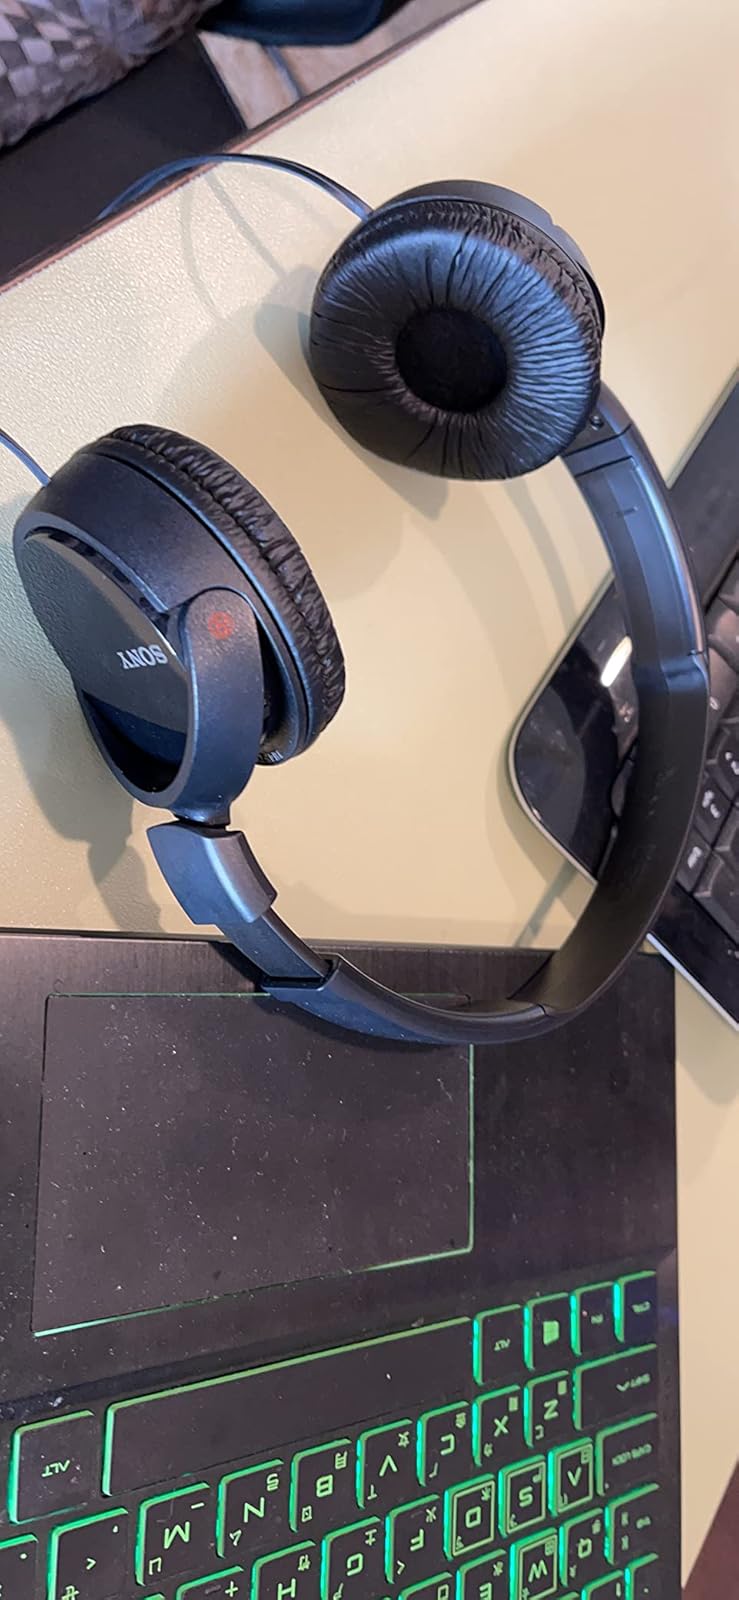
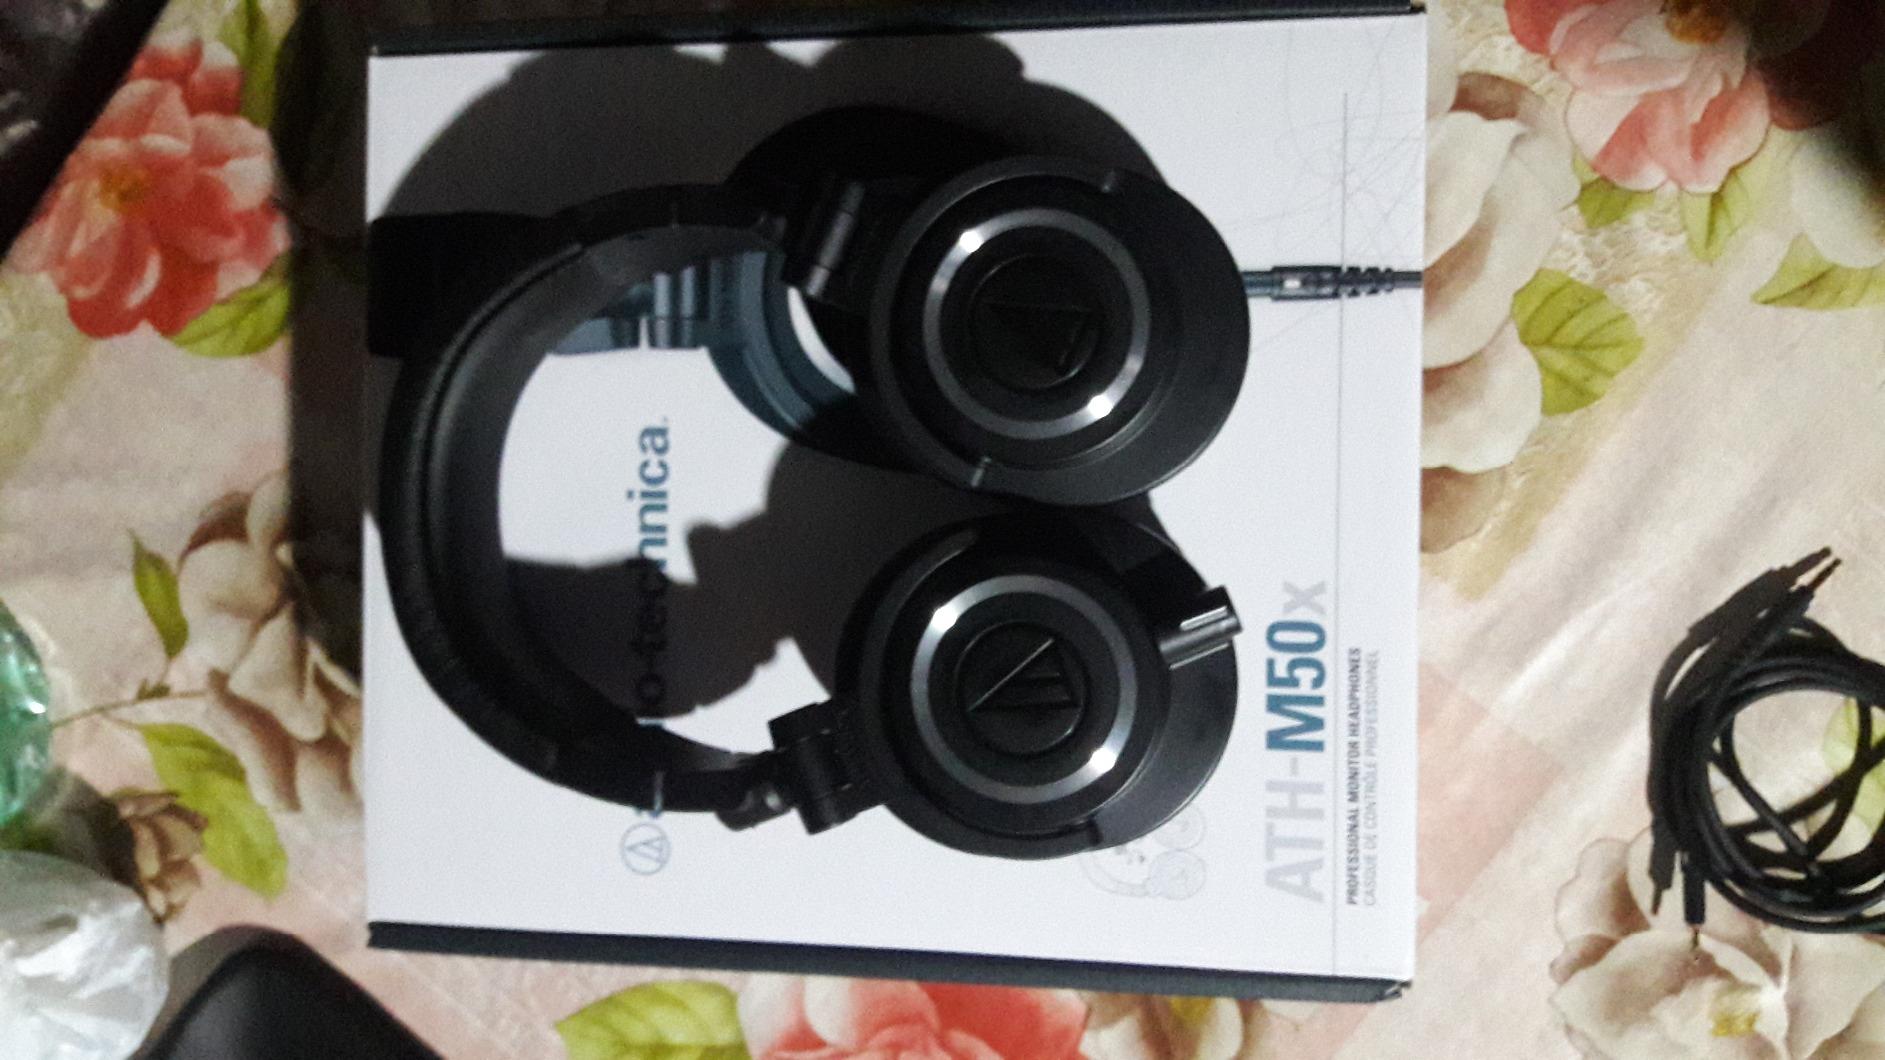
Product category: headphones
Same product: no